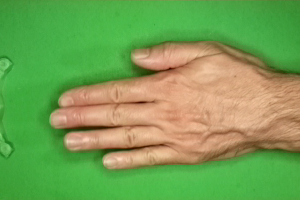
Label: paper